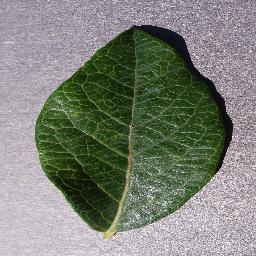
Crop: blueberry
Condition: healthy